Geography of the Arab world

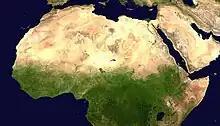
Aerial View of the Arab world

Most of the Arab world falls in the driest region of the world. Almost 80% of it is covered in desert (10,666,637 of 13,333,296 km2), stretching from Mauritania and Morocco to Oman and the UAE. The second most common terrain is the semi-arid terrain, which found in all Arab countries except Lebanon and Comoros.